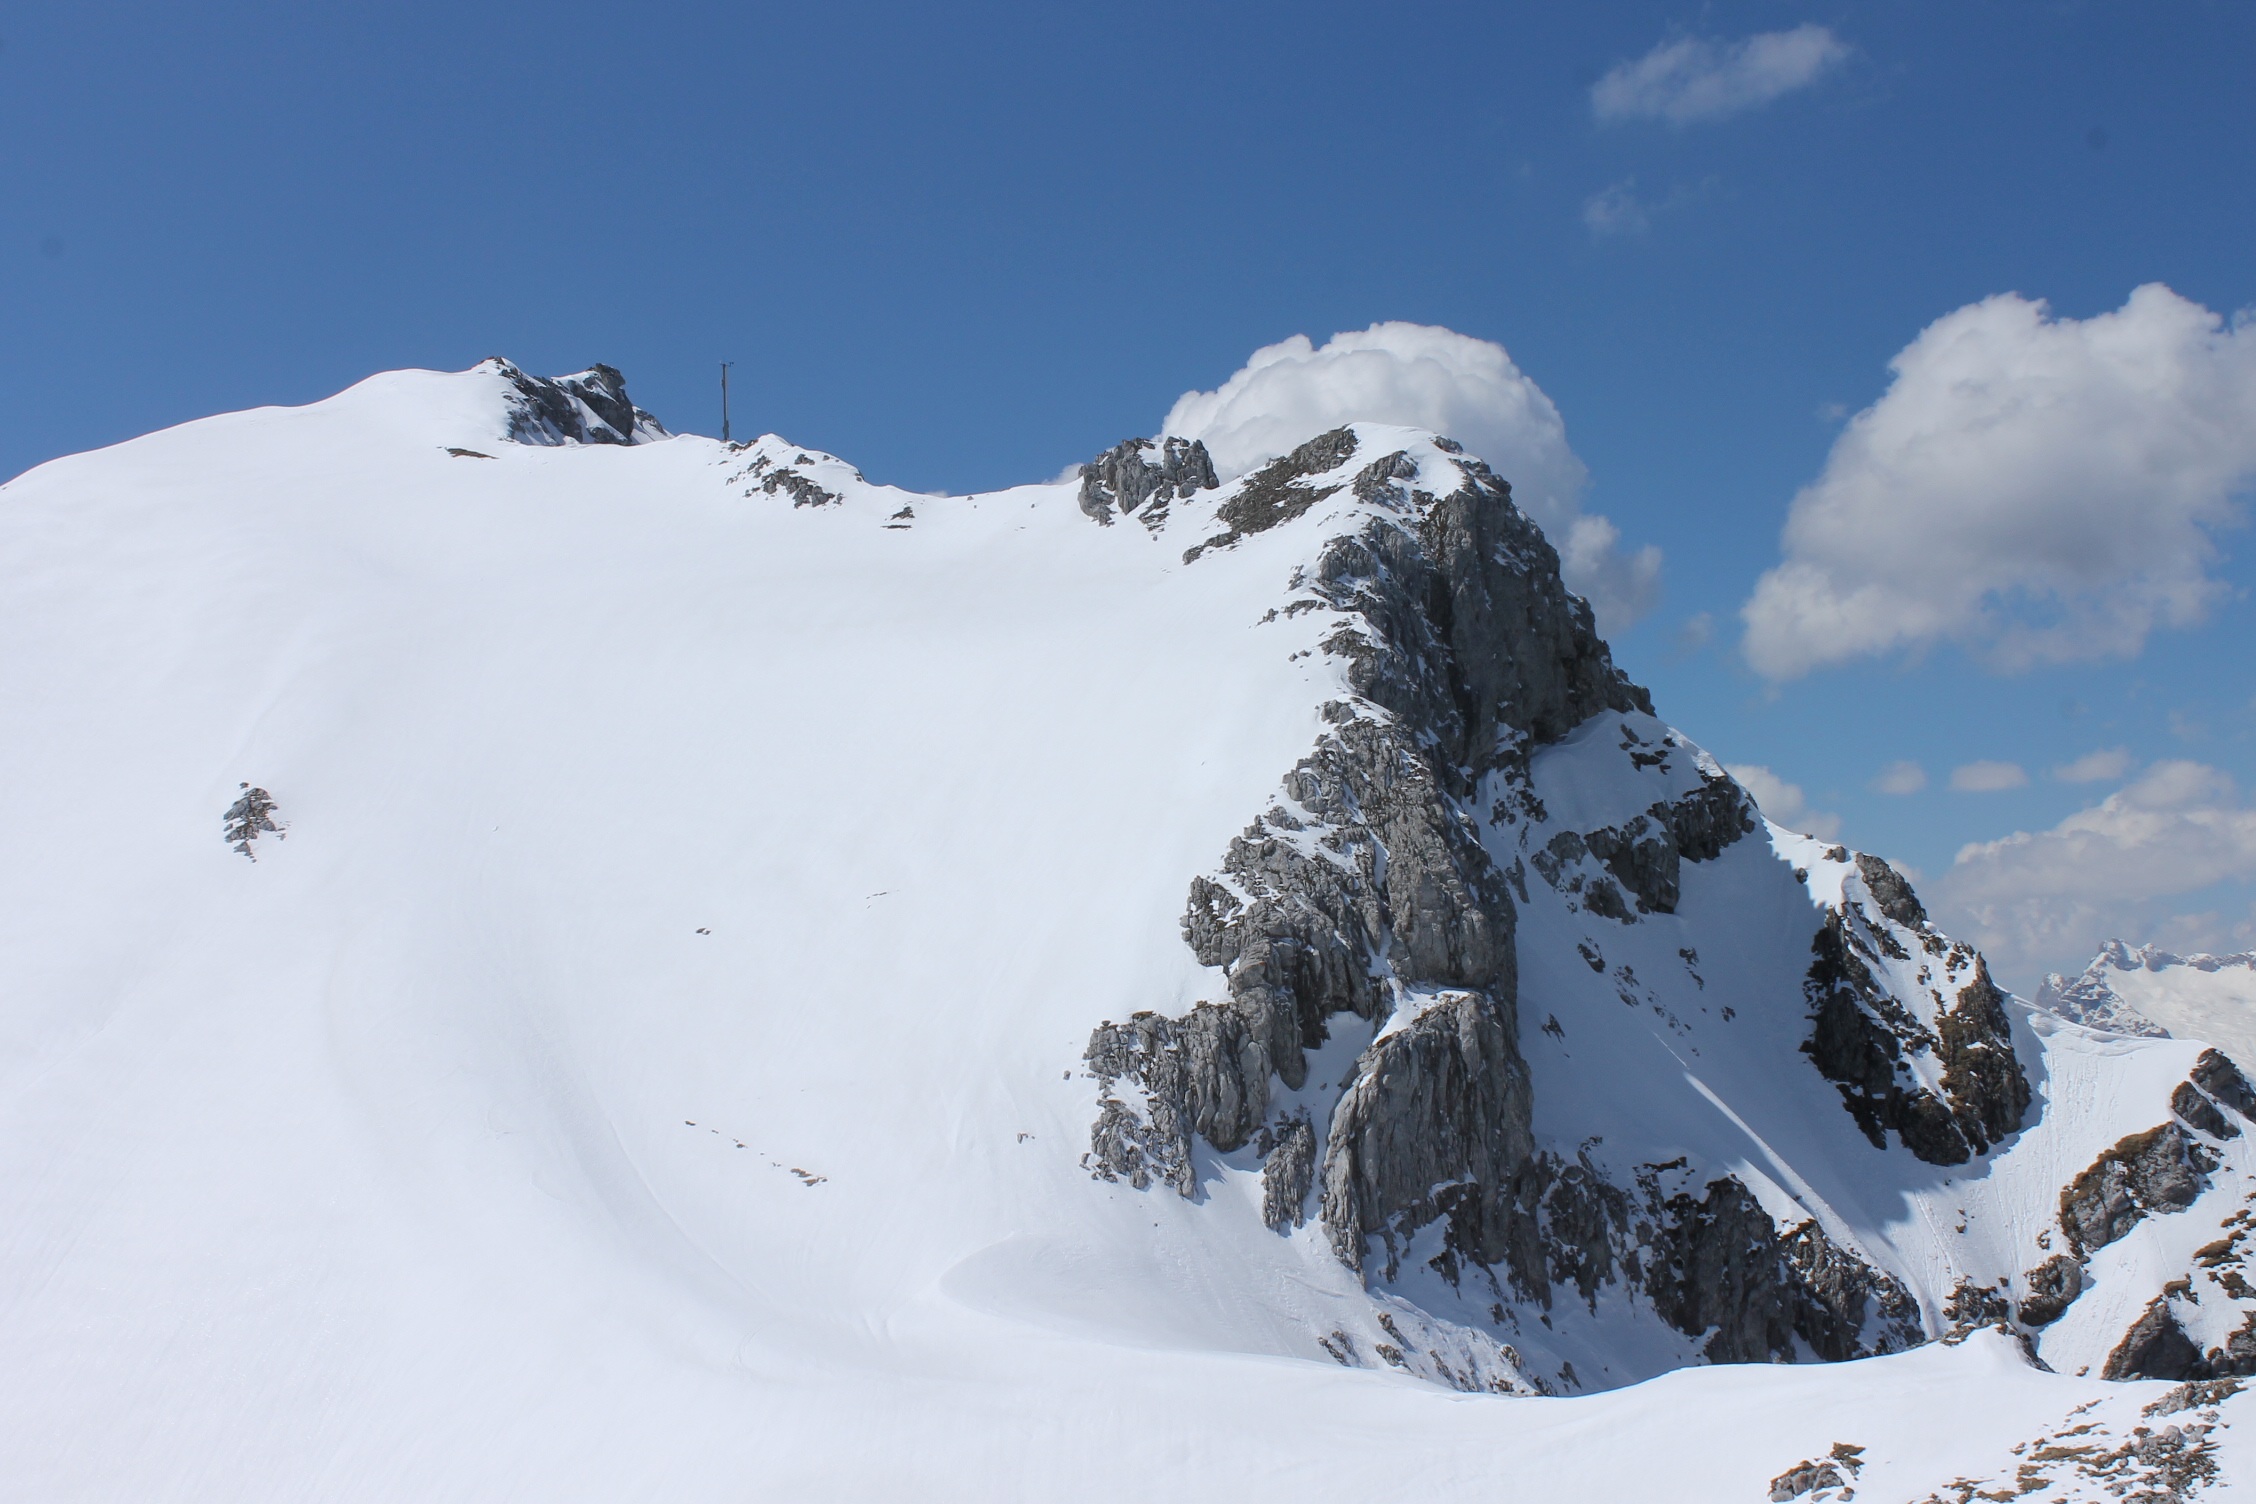
landscape, nature, mountain, snow, cold, winter, sky, hiking, white, mountain range, panorama, weather, snowy, alpine, blue, season, ridge, summit, mountaineering, mountains, alps, footwear, mood, wintry, piste, ski touring, karwendel, ski mountaineering, mountainous landforms, geological phenomenon